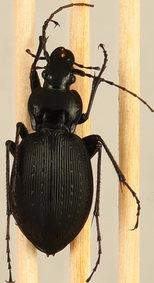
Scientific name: Carabus goryi
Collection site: Great Smoky Mountains National Park NEON (GRSM), plot GRSM_020